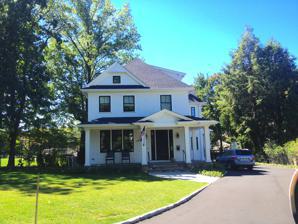
Building: House at 83 Penniman Place
Country: United States of America
Year built: 1837
Historic house in Massachusetts, United States United States historic place House at 83 Penniman Place U.S. National Register of Historic Places Site view in 2014. Historic building was demolished. Location 83 Penniman Pl., Brookline, Massachusetts Coordinates 42°19′54″N 71°8′54″W / 42.33167°N 71.14833°W / 42.33167; -71.14833 Built 1837 Architectural style Greek Revival MPS Brookline MRA NRHP reference No. 85003292 Added to NRHP October 17, 1985 The House at 83 Penniman Place in Brookline, Massachusetts was a rare early example of Greek Revival styling. Description and history The 2 + 1 ⁄ 2 -story wood-frame house was built by Daniel Sanderson sometime between 1830, when Sanderson purchased the land, and 1837, when it was listed on the tax rolls. It had strong Greek Revival features, including a fully pedimented gable, pilastered cornerboards, a wide entablature, and a classic side-hall entry with sidelights and pilasters. The house was listed on National Register of Historic Places in 1985; it was damaged by fire and torn down in 2009. The replacement house was completed in 2013. It was designed by Mckay Architects in accordance with national preservation restriction agreements in order to protect the historical character of the property. The preservation restrictions run with the land in perpetuity. The exterior features of the replacement house are compatible in size, scale, massing, exterior construction materials, location and architectural details of the original Sanderson House. See also National Register of Historic Places listings in Brookline, Massachusetts References